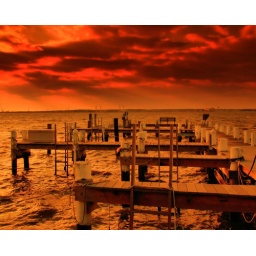
view from my good friend's beach house in Ocean City, NJ